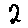
Label: 2